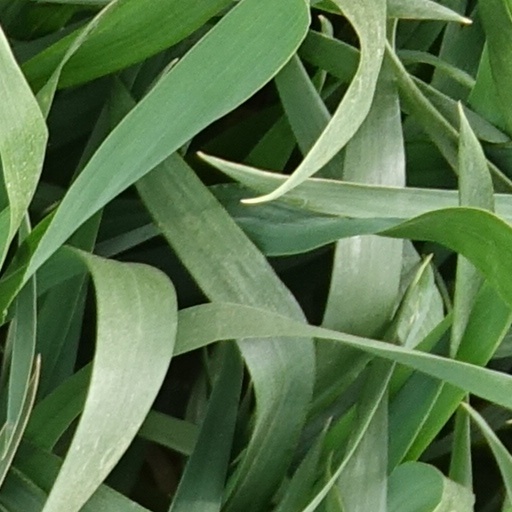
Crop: wheat